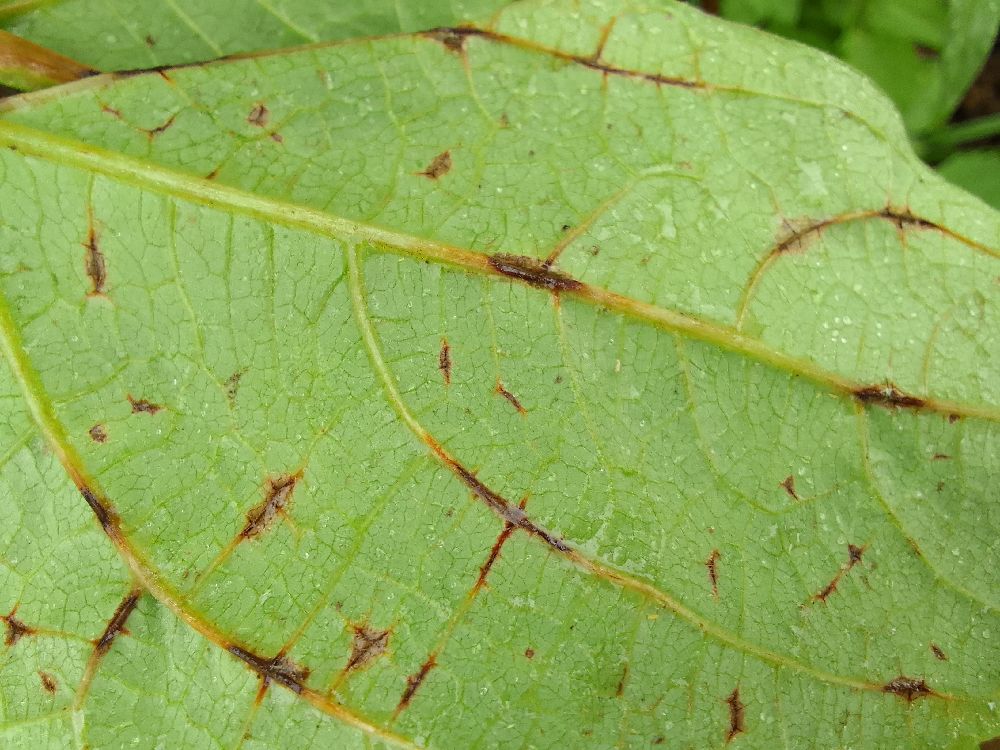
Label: anthracnose